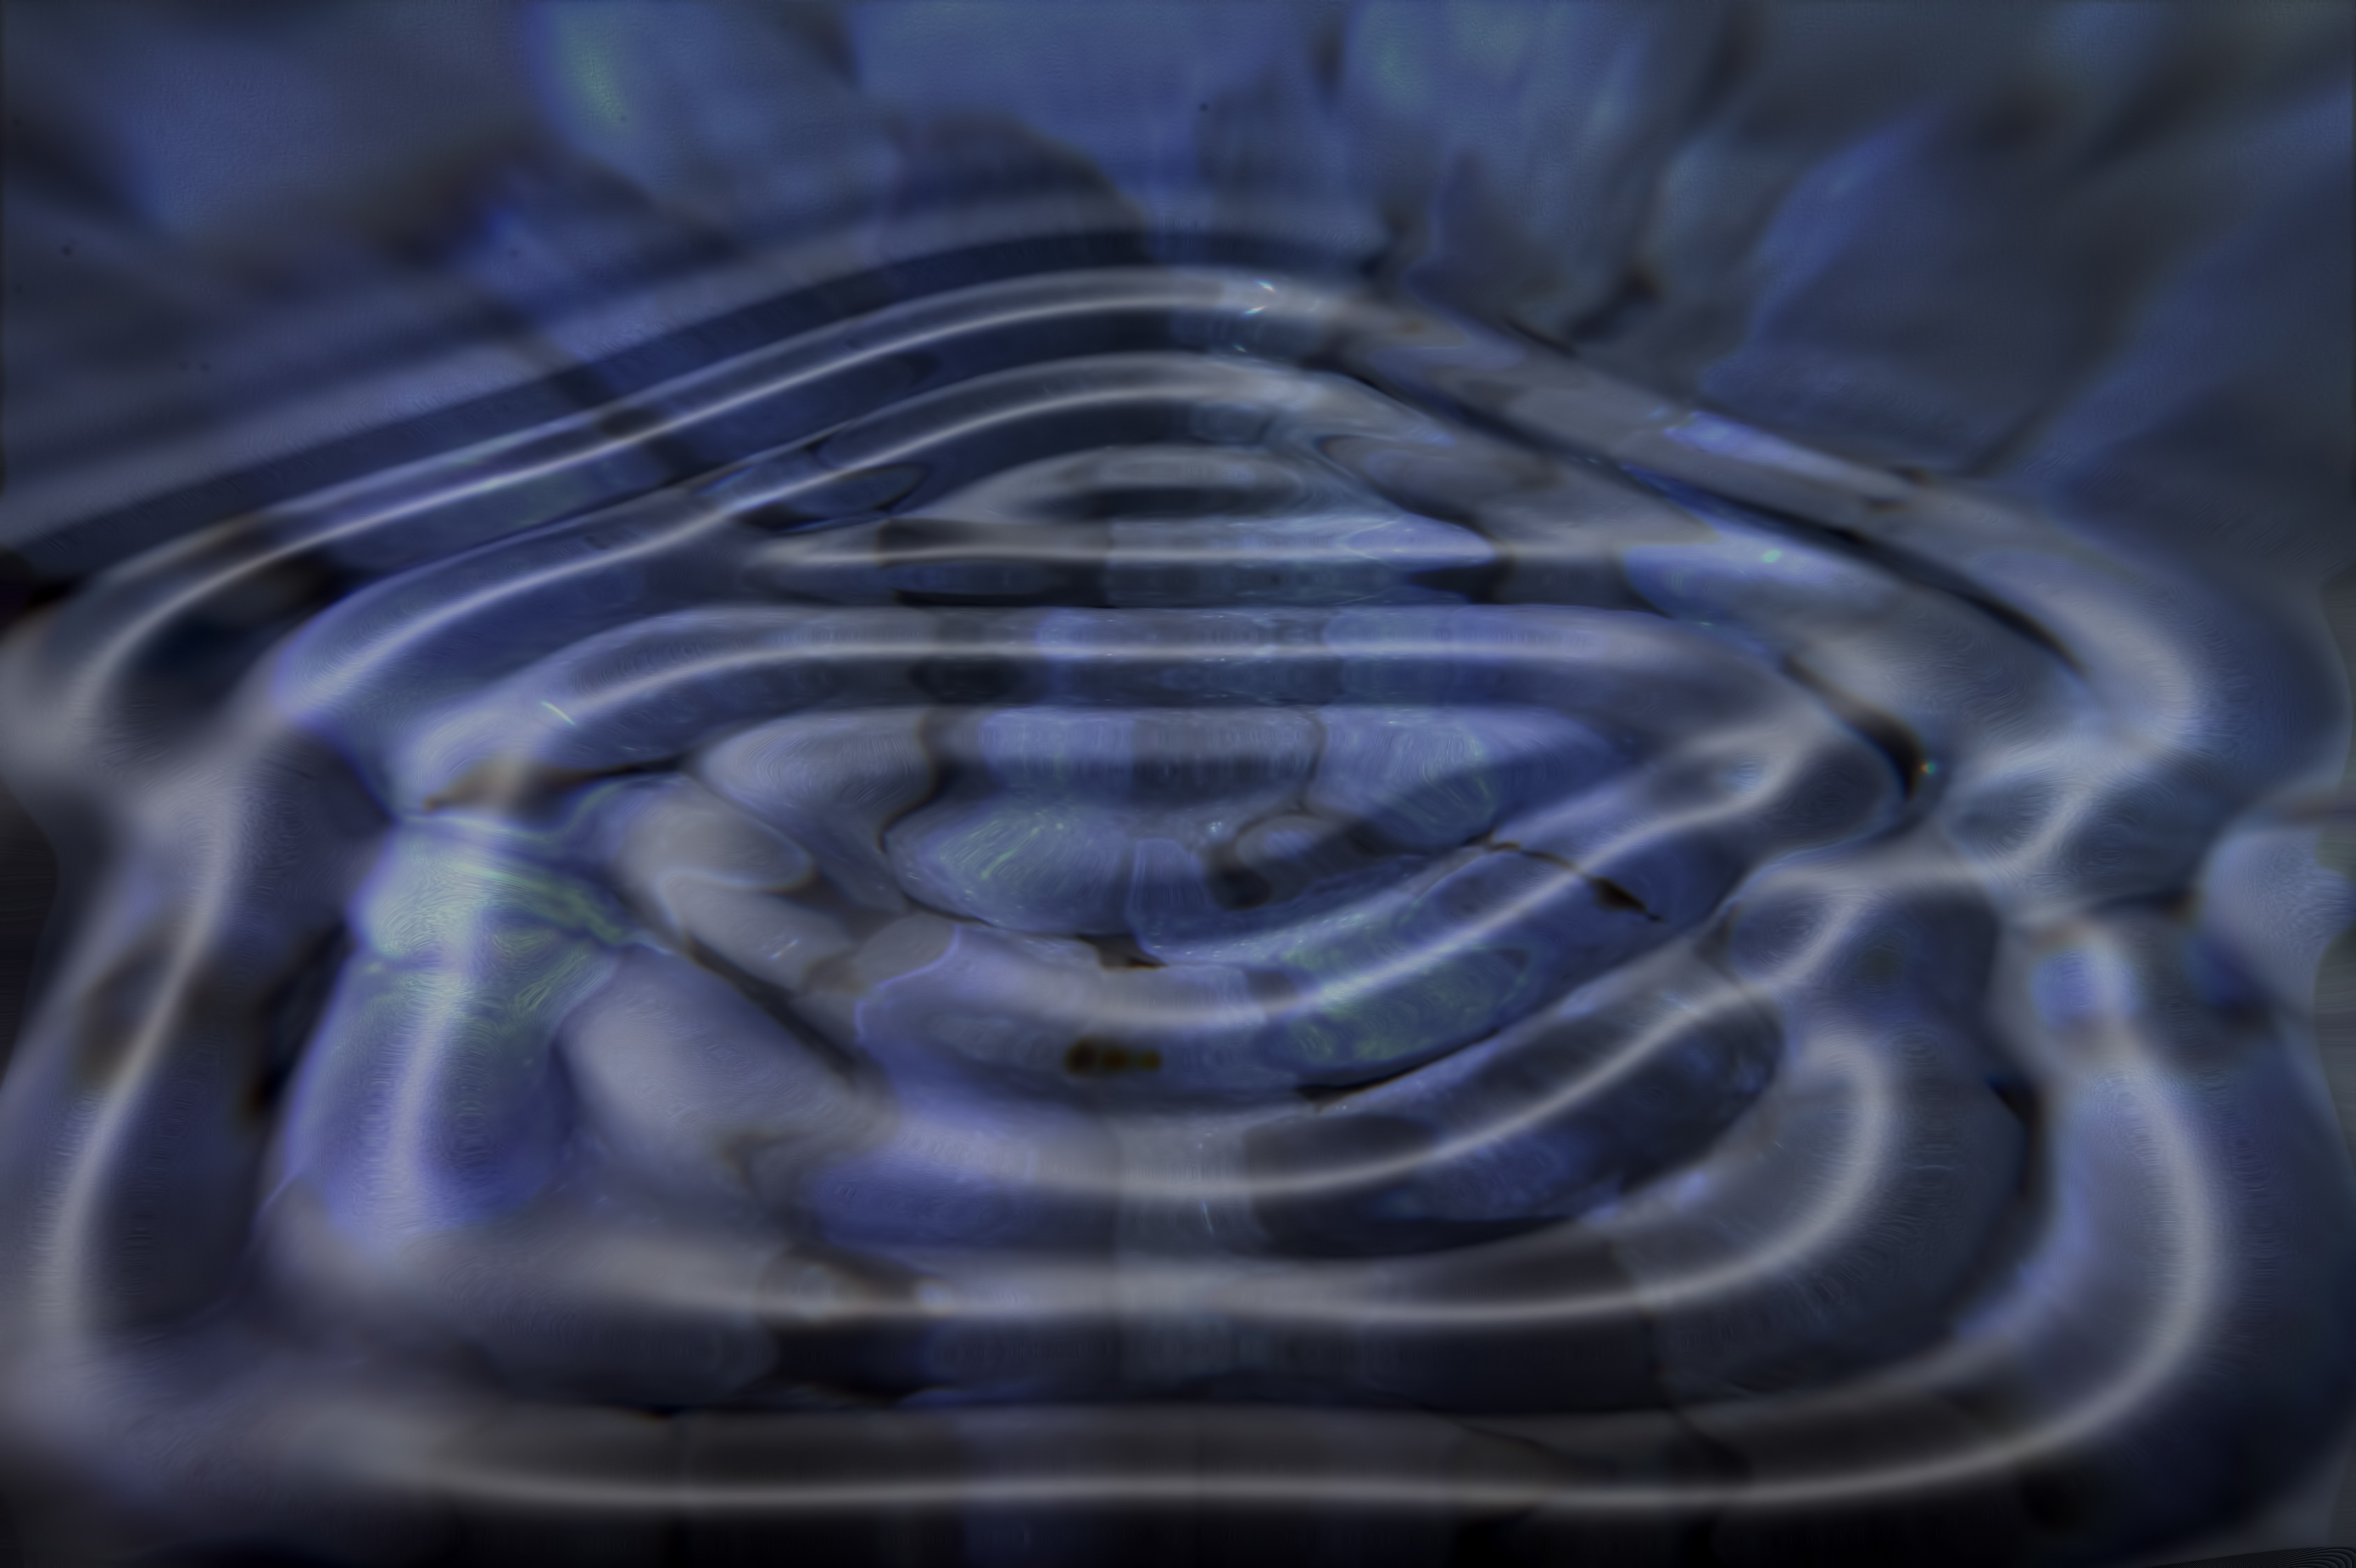
water, drop, wave, glass, blue, circle, close up, background, eye, organ, macro photography, vortex, wave motion